Noah's Ark replicas and derivatives

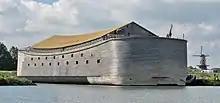
Full size interpretation of Noah's Ark in Dordrecht, Netherlands

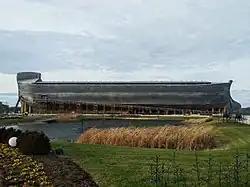
Noah's Ark at the Ark Encounter in Kentucky

The Bible gives the length of the ark as 300 cubits. Various cubits were in use in antiquity, but to be considered "full-scale", an Ark replica would have to be somewhere in the range from about 135 to upward of 150 meters long (ca. 440 to 500+ feet).